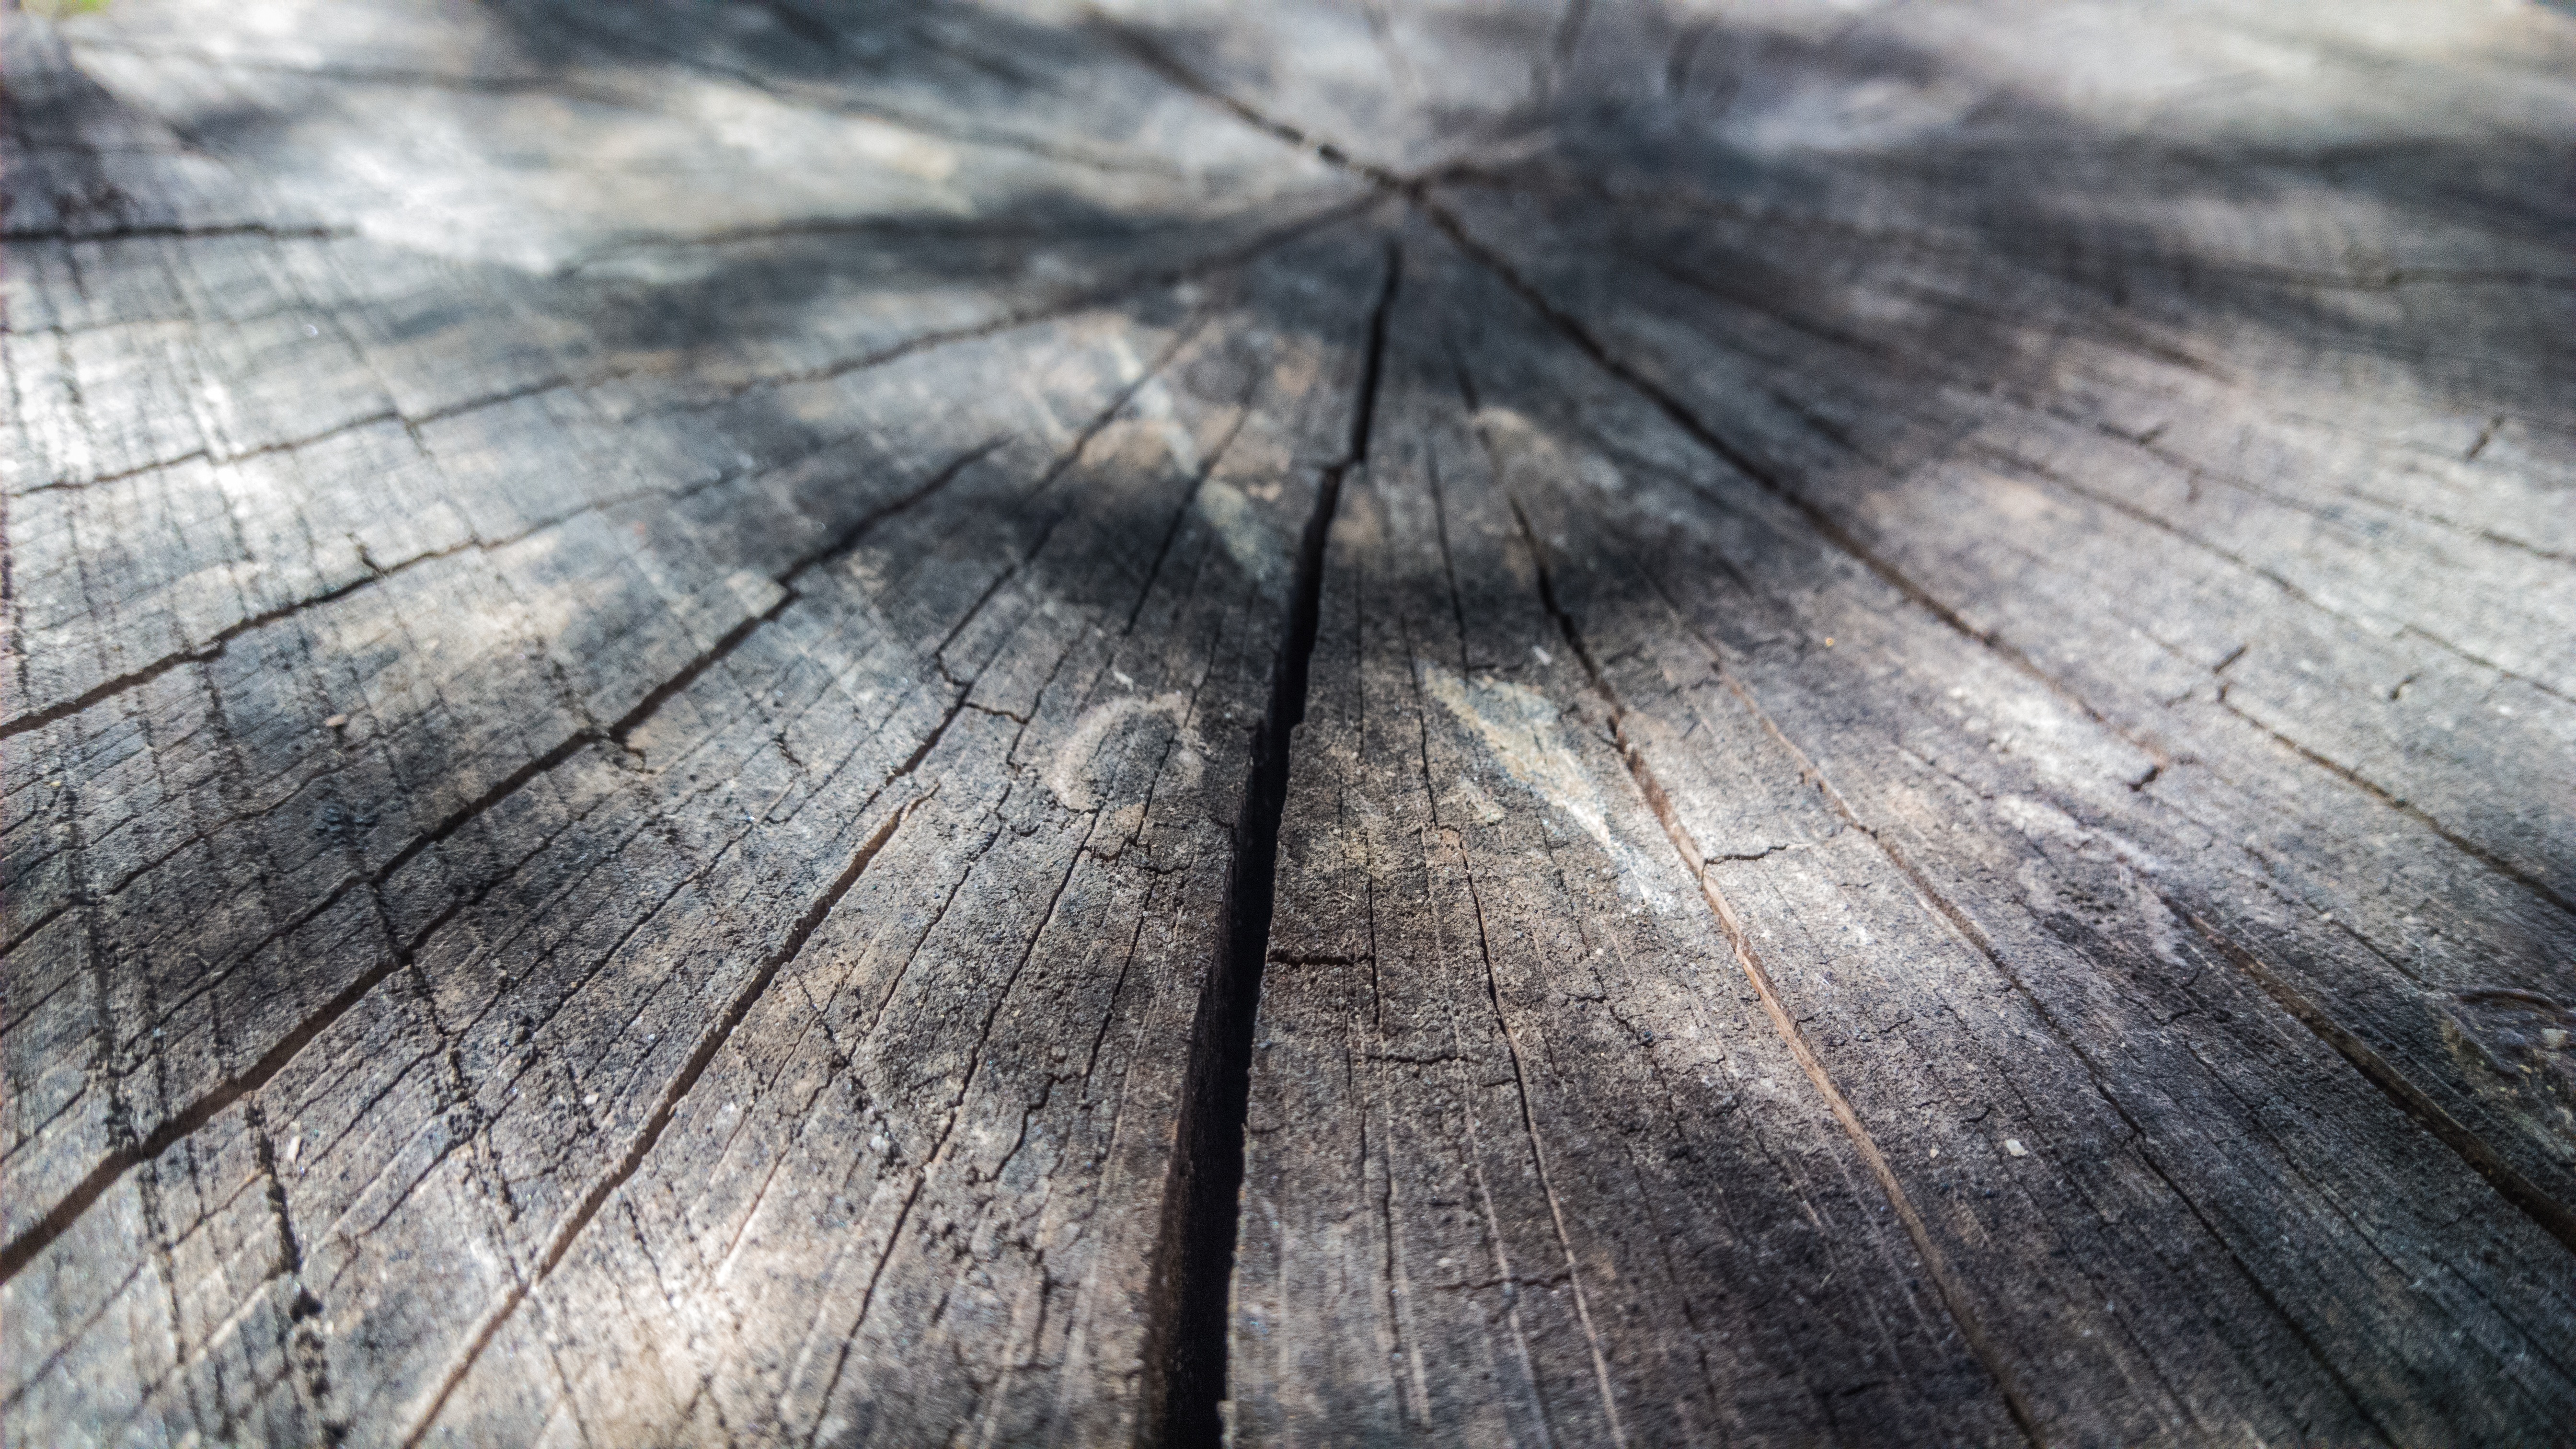
tree, branch, wood, sunlight, texture, leaf, floor, trunk, line, soil, season, close up, shape, flooring, woody plant